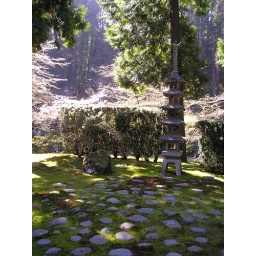
The stones on the ground are in the shape of Hokkaido and theres a red stone in the position of Sapporo